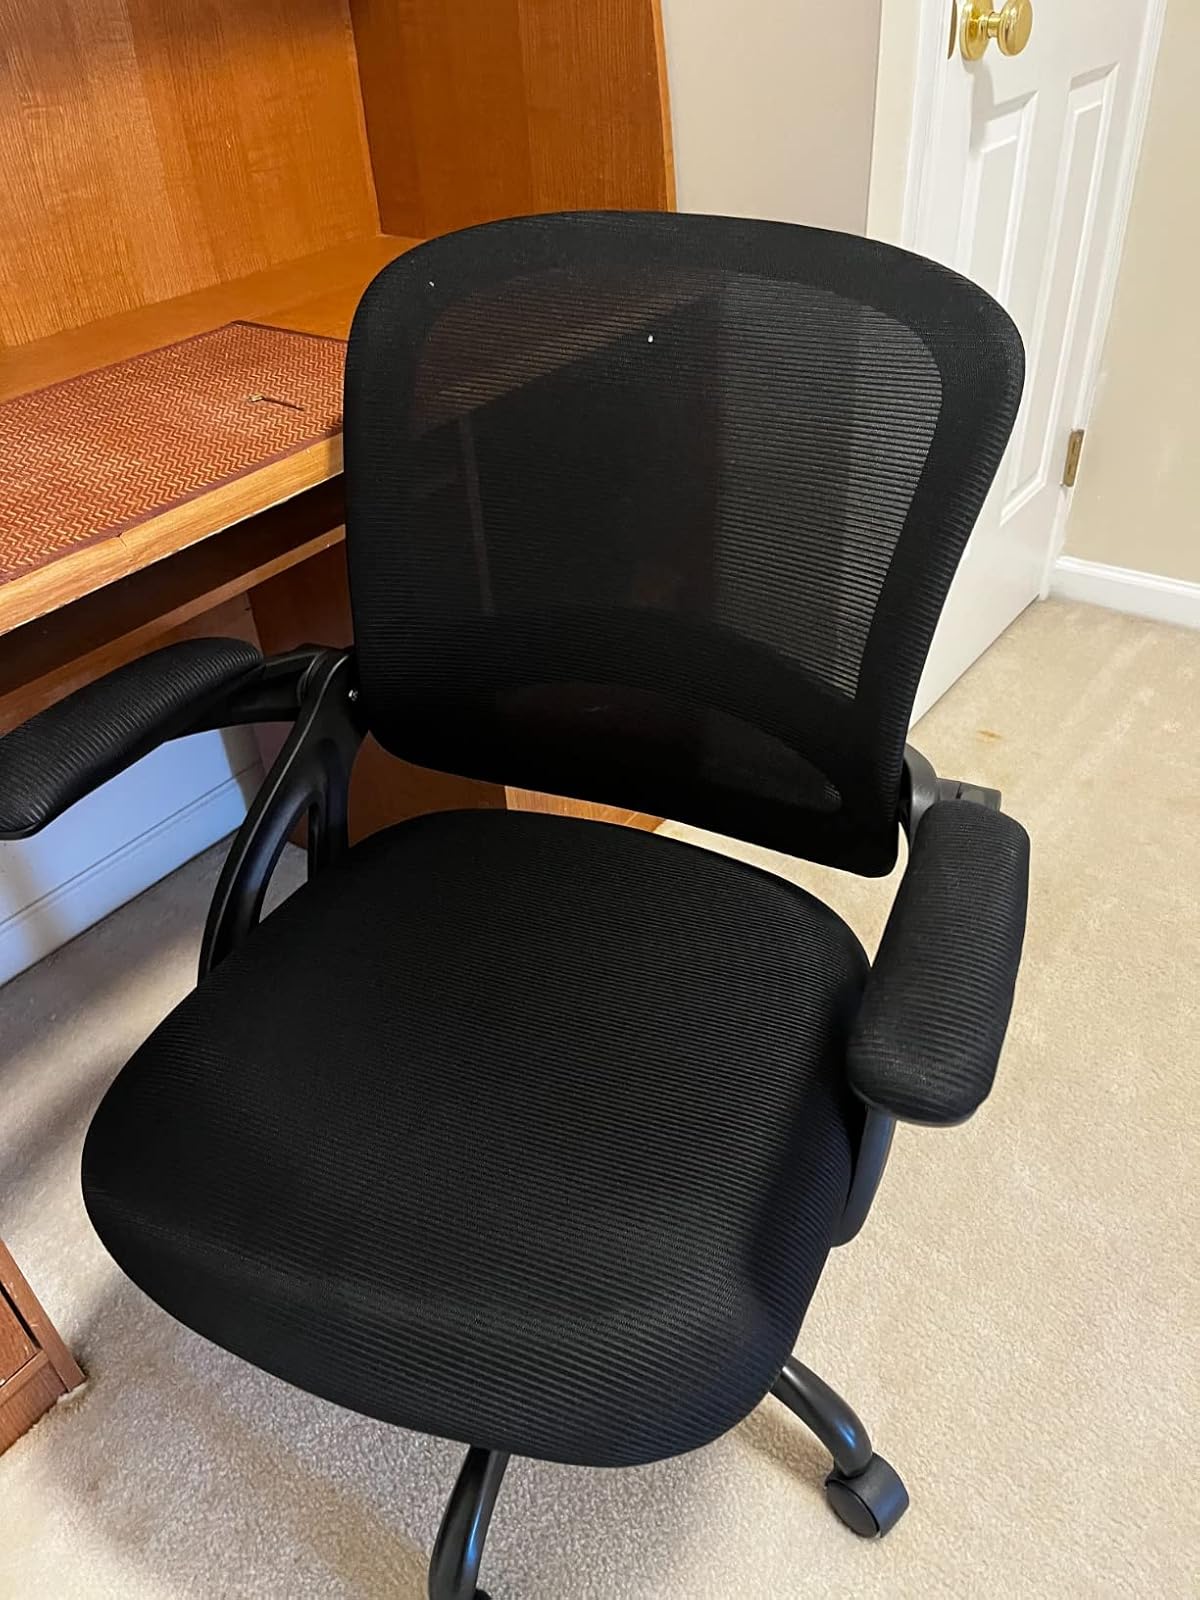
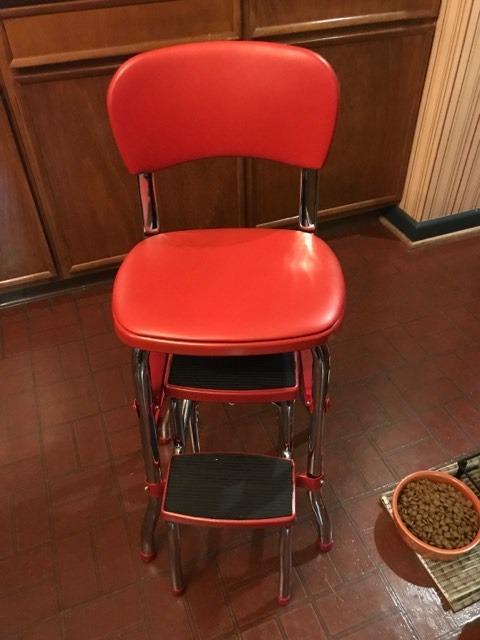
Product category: items_chair
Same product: no